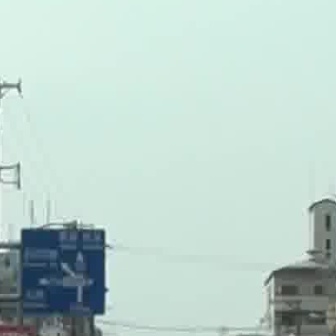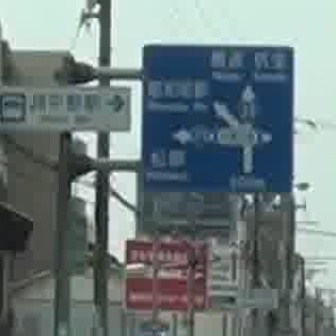
  Please identify the target specified by the bounding box [21,226,103,308] in the first image and locate it in the second image. Return the coordinates in [x_min,y_min,x_max,y_max] format.
Answer: [142,42,289,190]